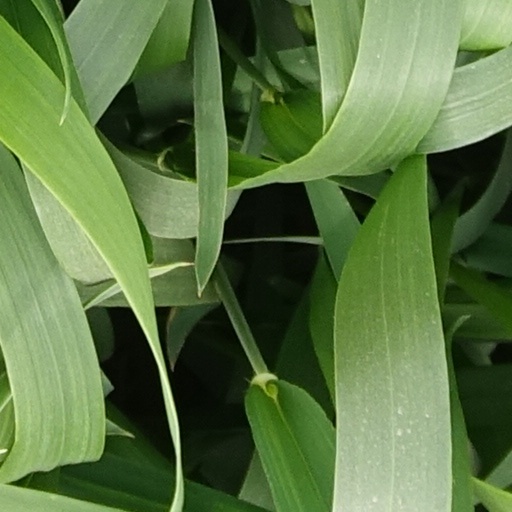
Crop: wheat